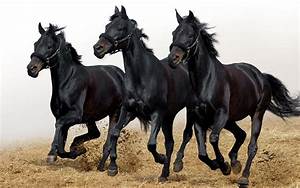
Label: horse